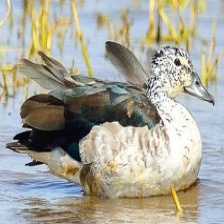
Species: KNOB BILLED DUCK
Scientific name: SARKIDIORNIS MELANOTOS
ImageNet parent category: drake